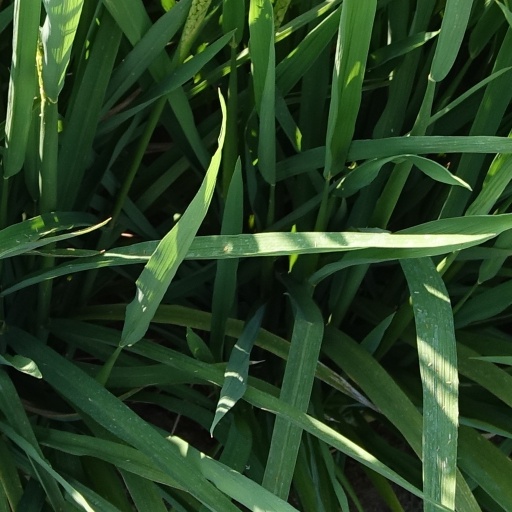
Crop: rice